Appleton Thorn

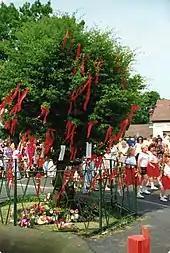
Bawming the Thorn

Local schoolchildren dance around the tree in the style of a maypole chanting verses to the tune of "Bonnie Dundee", with the following repeated chorus: